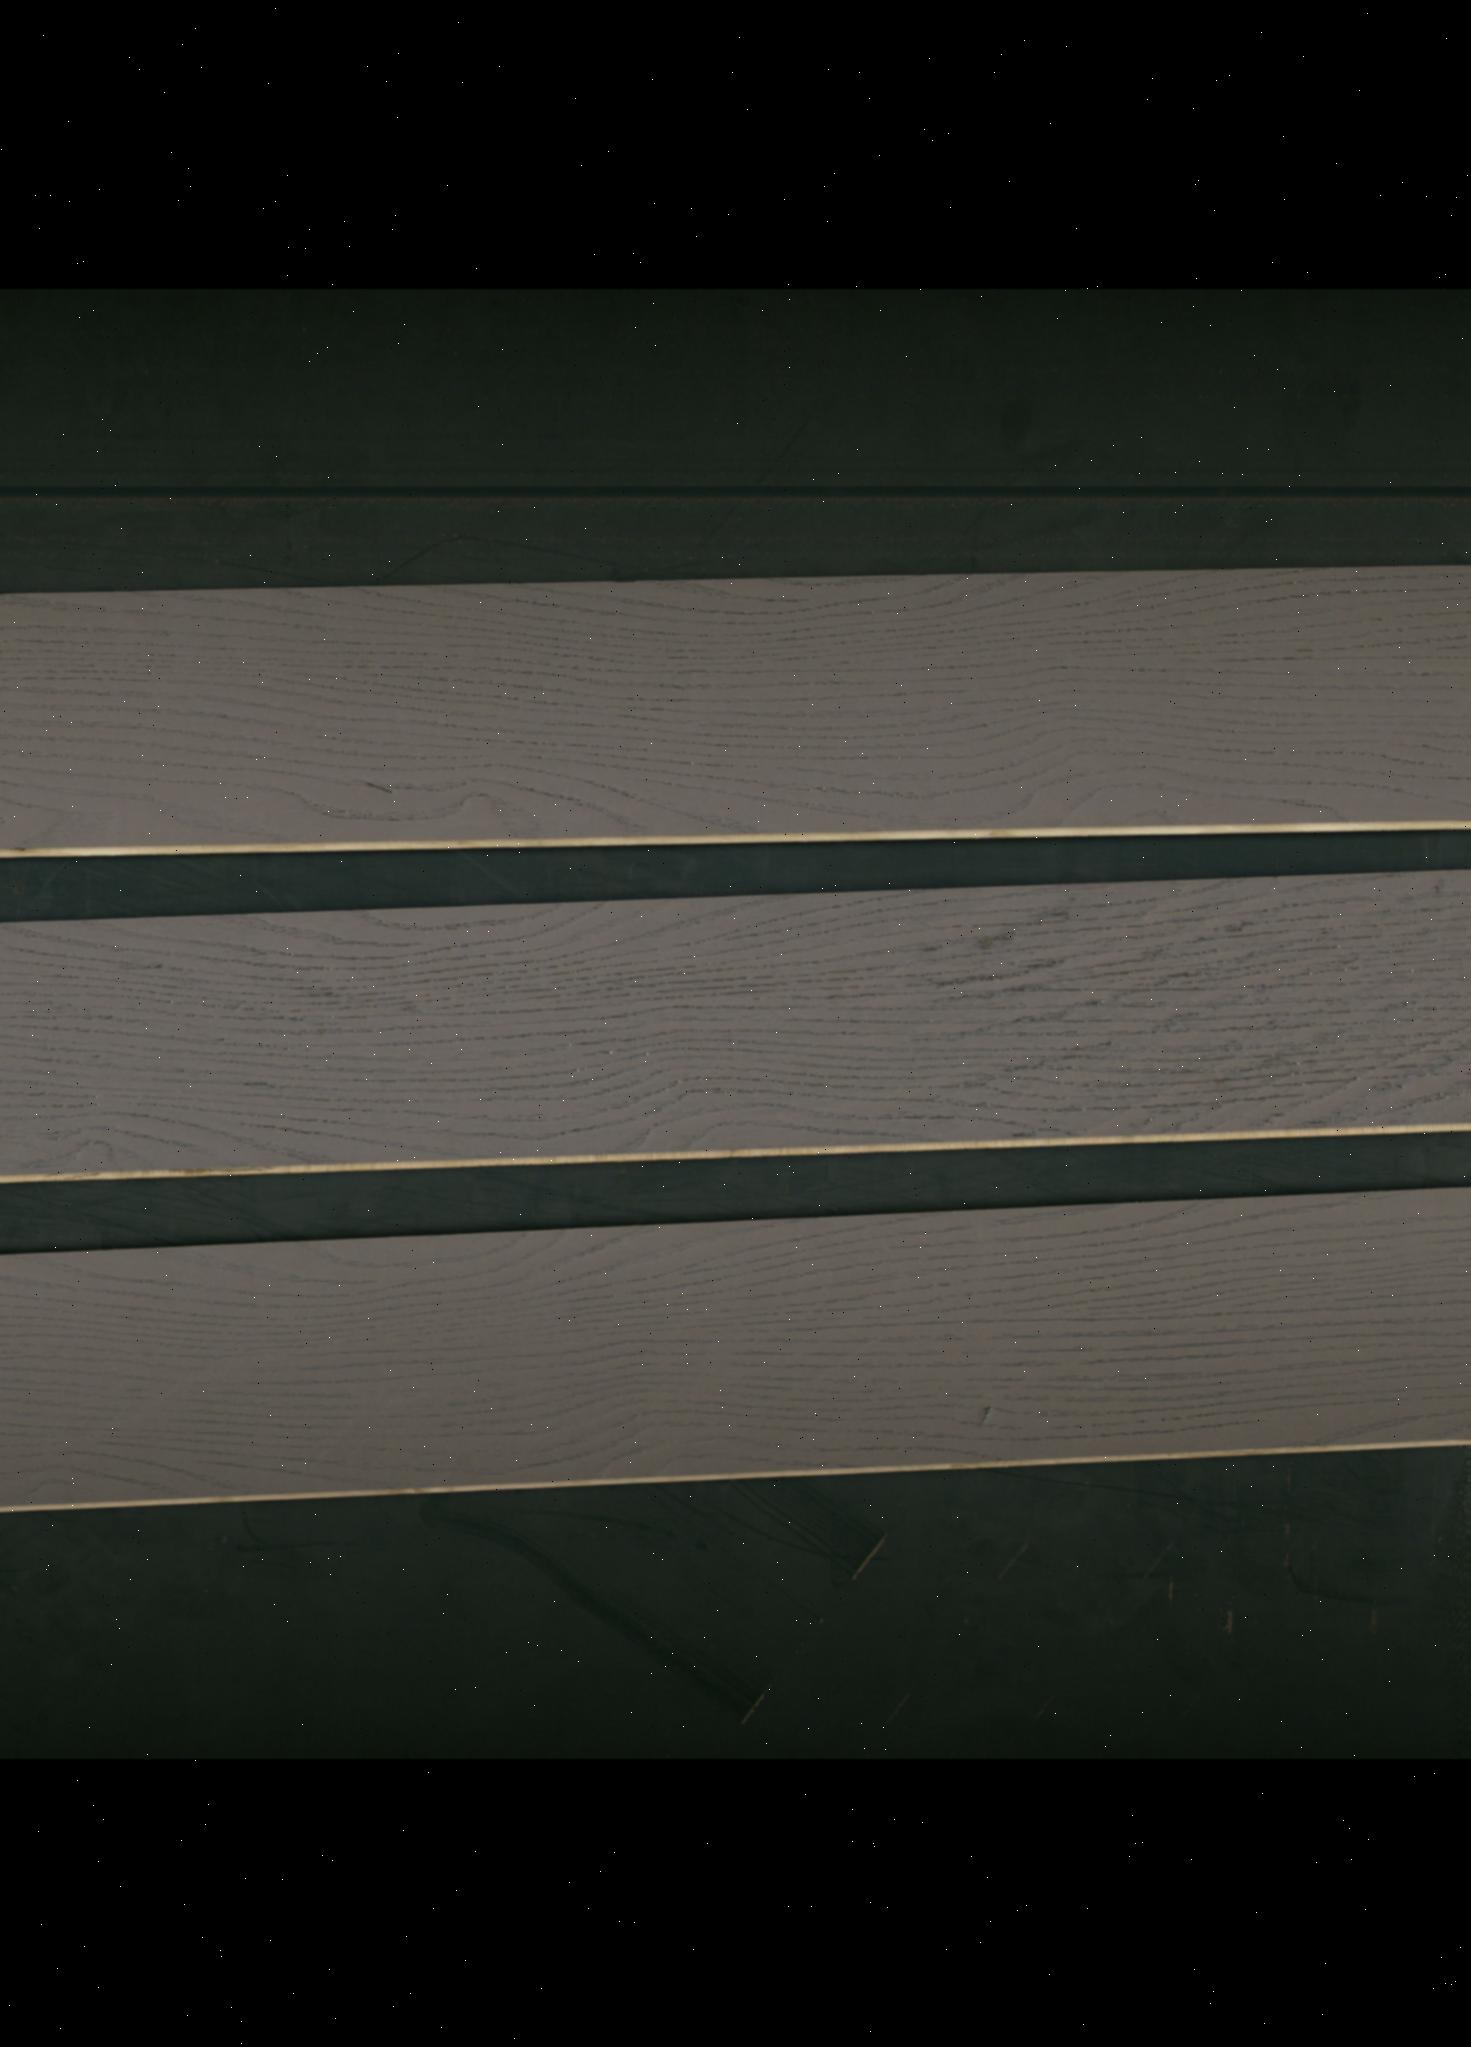
Label: mixers